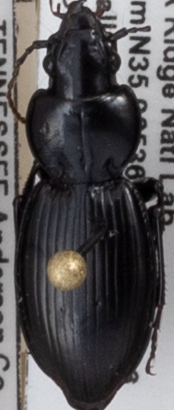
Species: Cyclotrachelus fucatus
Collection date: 2021-05-12
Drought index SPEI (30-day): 0.54
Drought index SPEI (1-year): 0.128
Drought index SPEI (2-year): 2.09